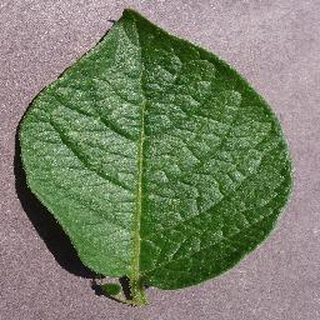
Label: healthy_potato